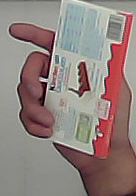
Product: kinder_chocolate